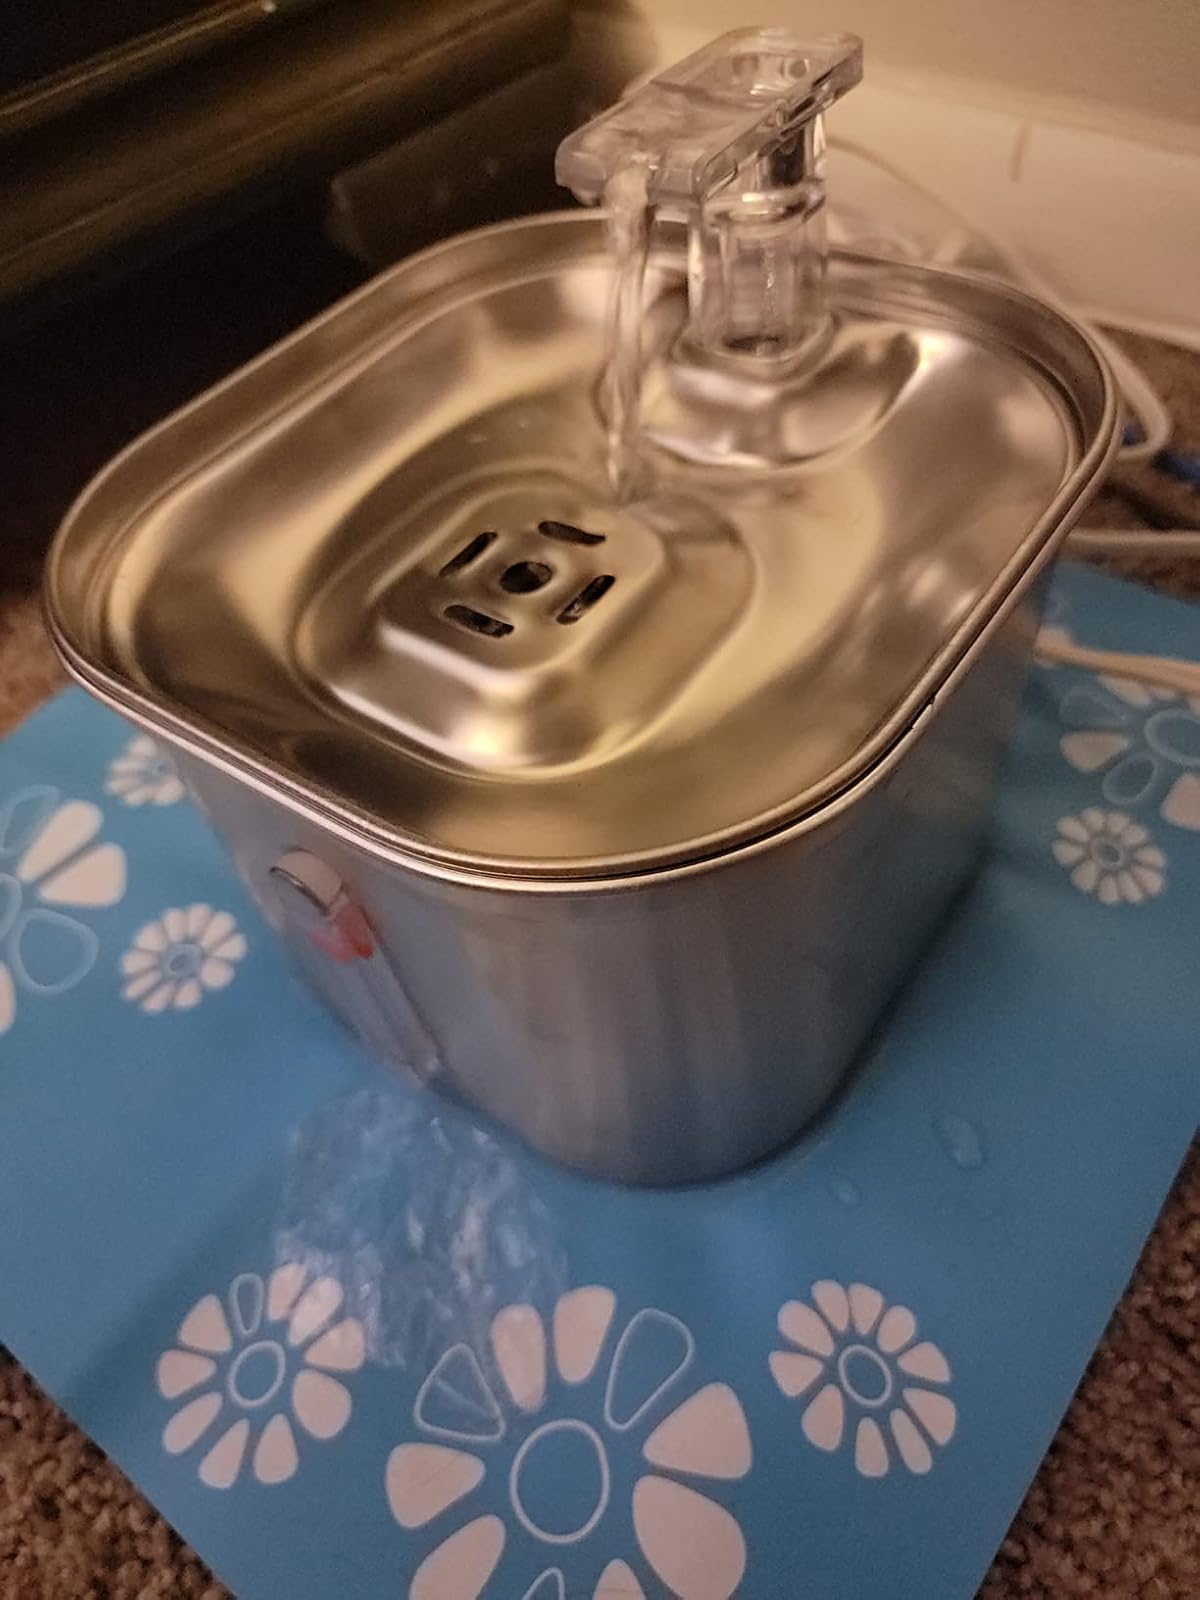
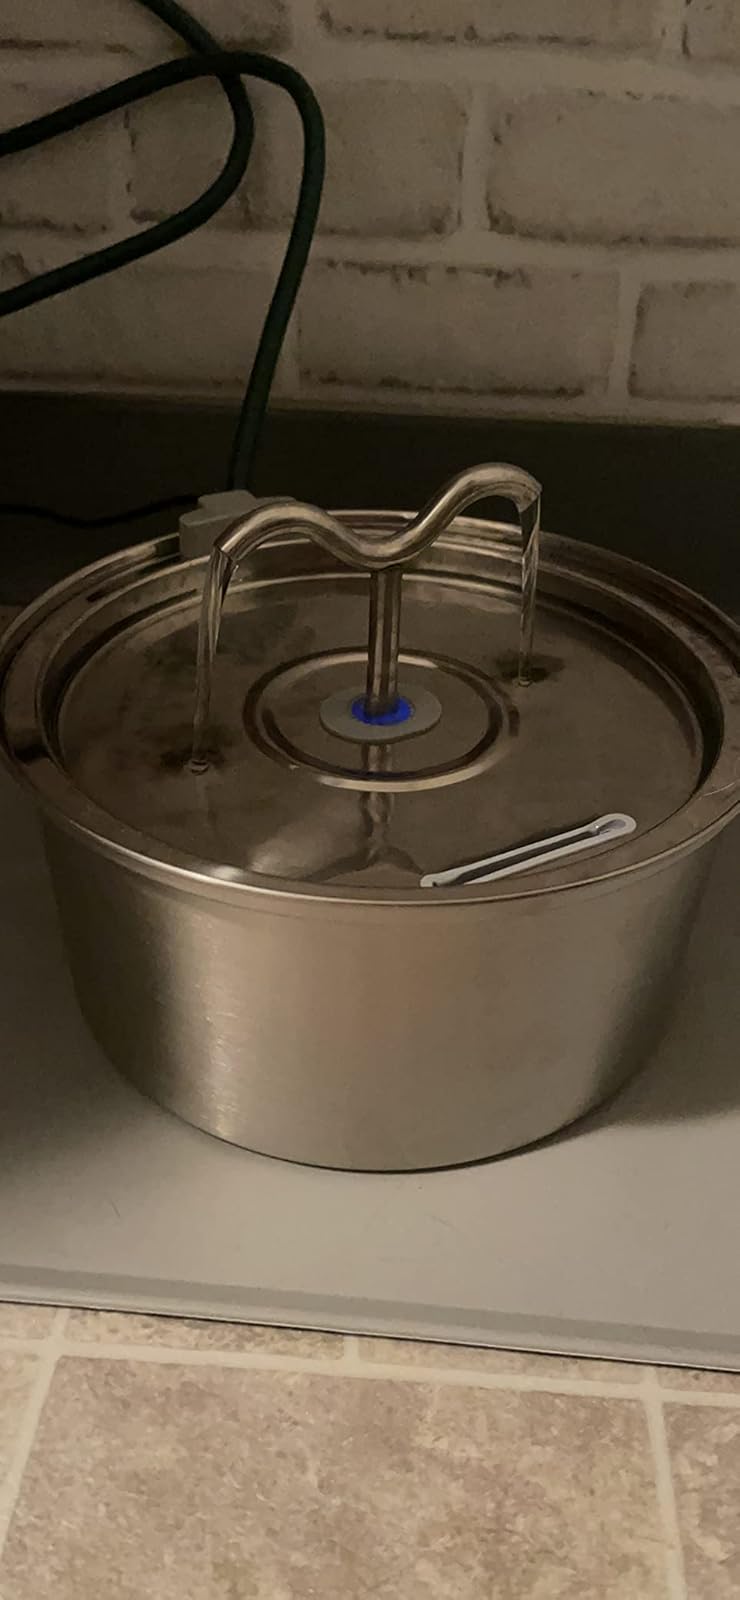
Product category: items_bowl
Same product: no